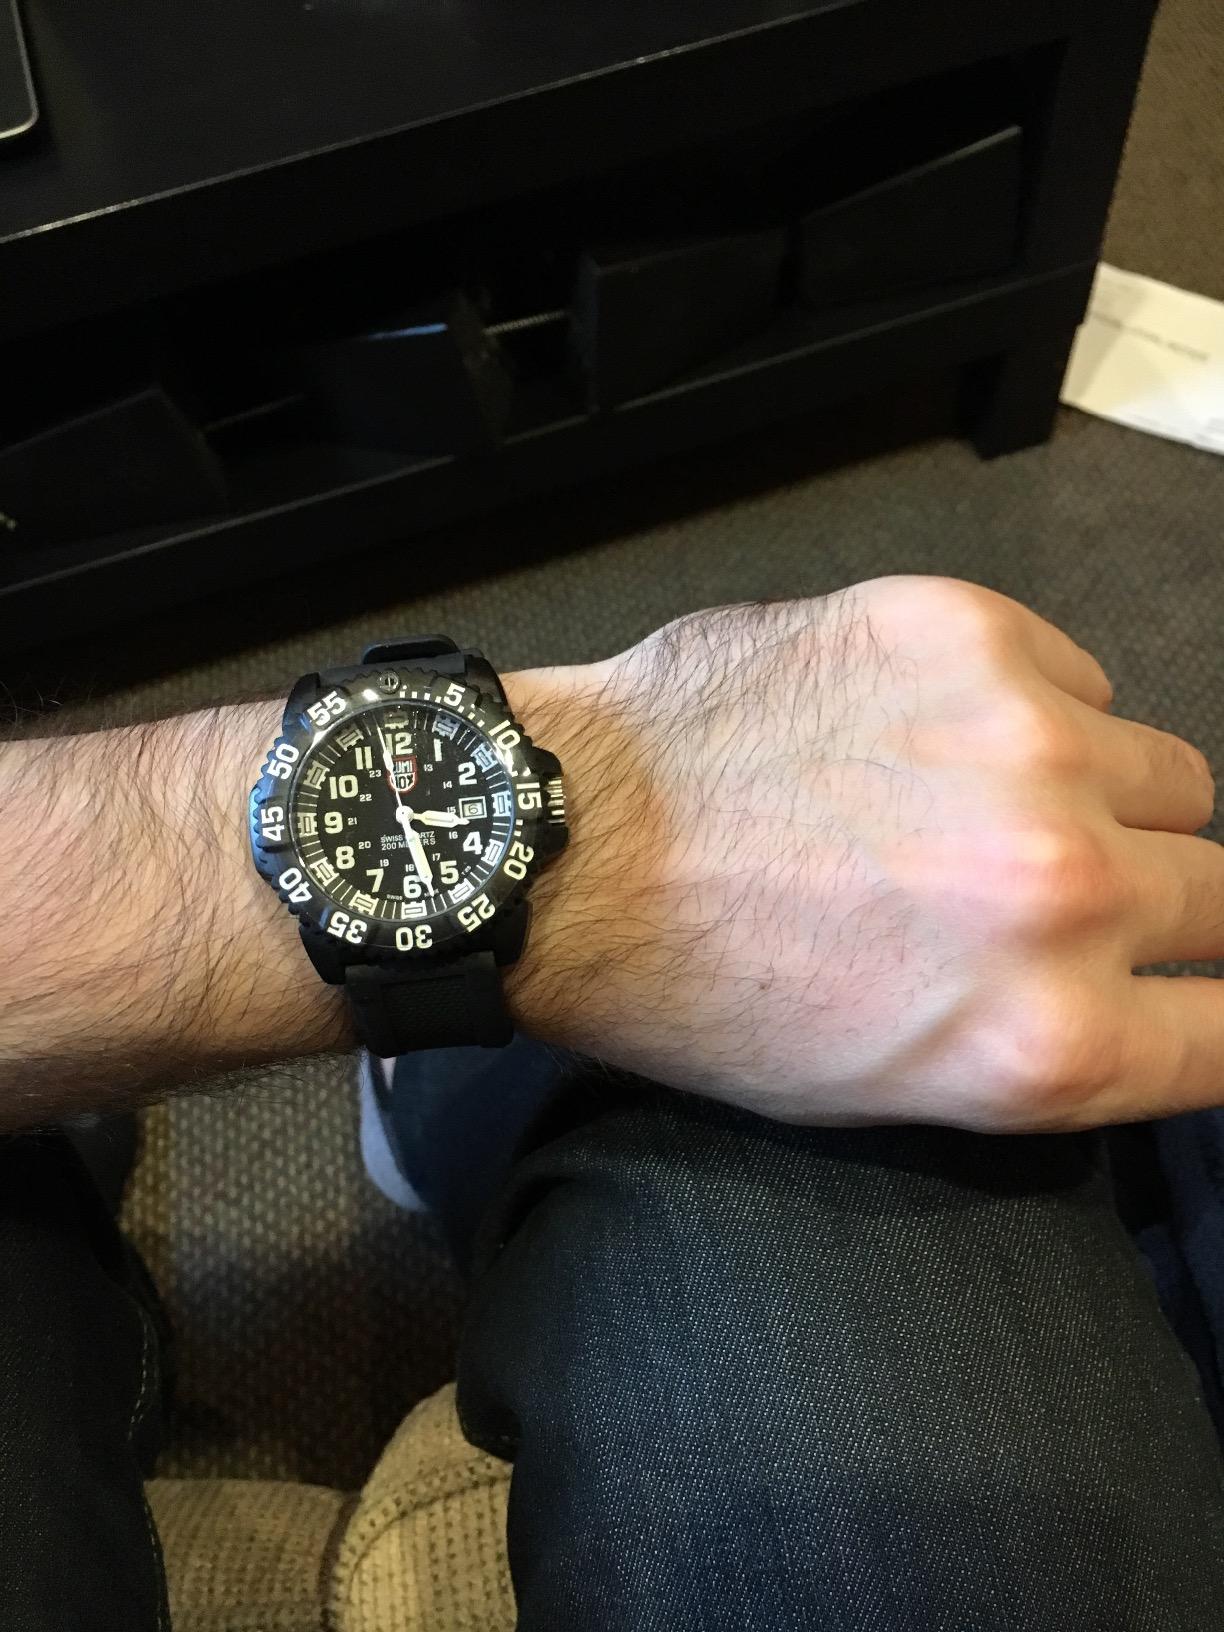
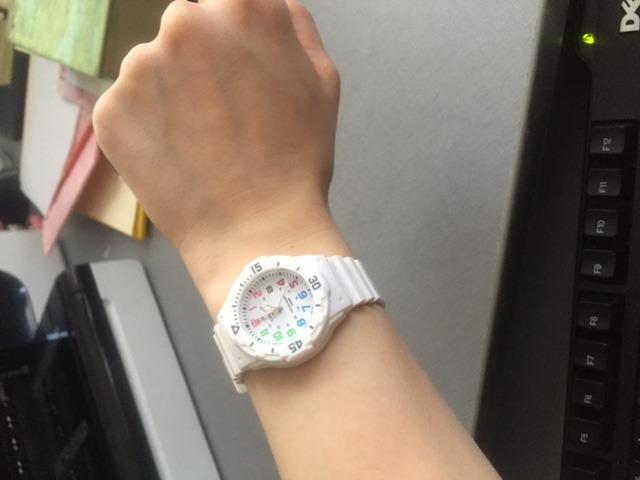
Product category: accessories_watch
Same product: no